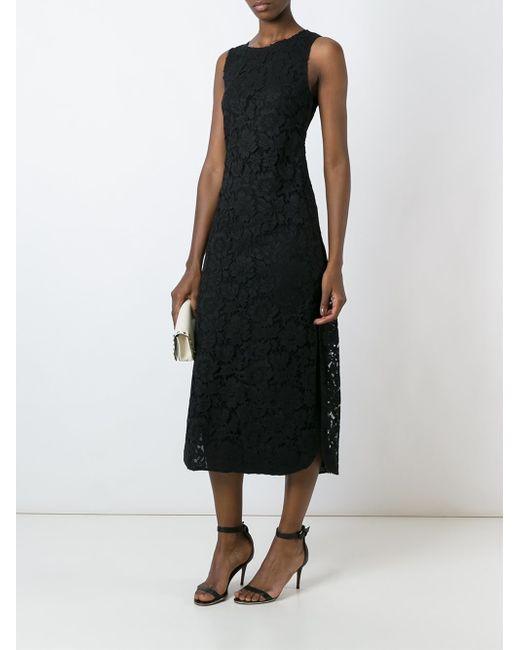
Ärmelloses schlichtes schwarzes langes Spitzenkleid für Damen